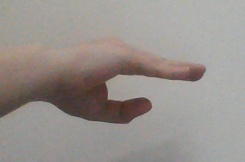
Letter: jeem